Charaka

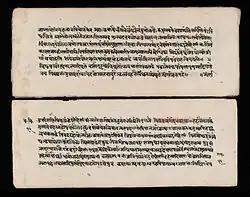
A section of the Charaka Samhita

Agnivesha, under the guidance of the ancient physician Atreya, composed an encyclopedic medical compendium in the eighth century BCE, the "Agnivesha Samhitā". The work received little attention. The "Agnivesha Samhitā" was revised by Charaka and renamed the "Charaka Samhitā". In this form it became well known. The "Charaka Samhitā" was itself later supplemented with an extra seventeen chapters added by the author , while retaining its name. The "Charaka Samhita" is one of the two foundational text of Ayurveda, the other being the "Sushruta Samhita". For two millennia it remained a standard work on the subject and was translated into many foreign languages, including Arabic and Latin.